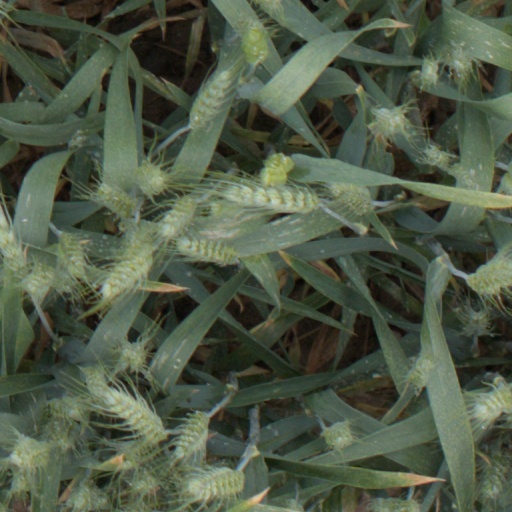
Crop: wheat